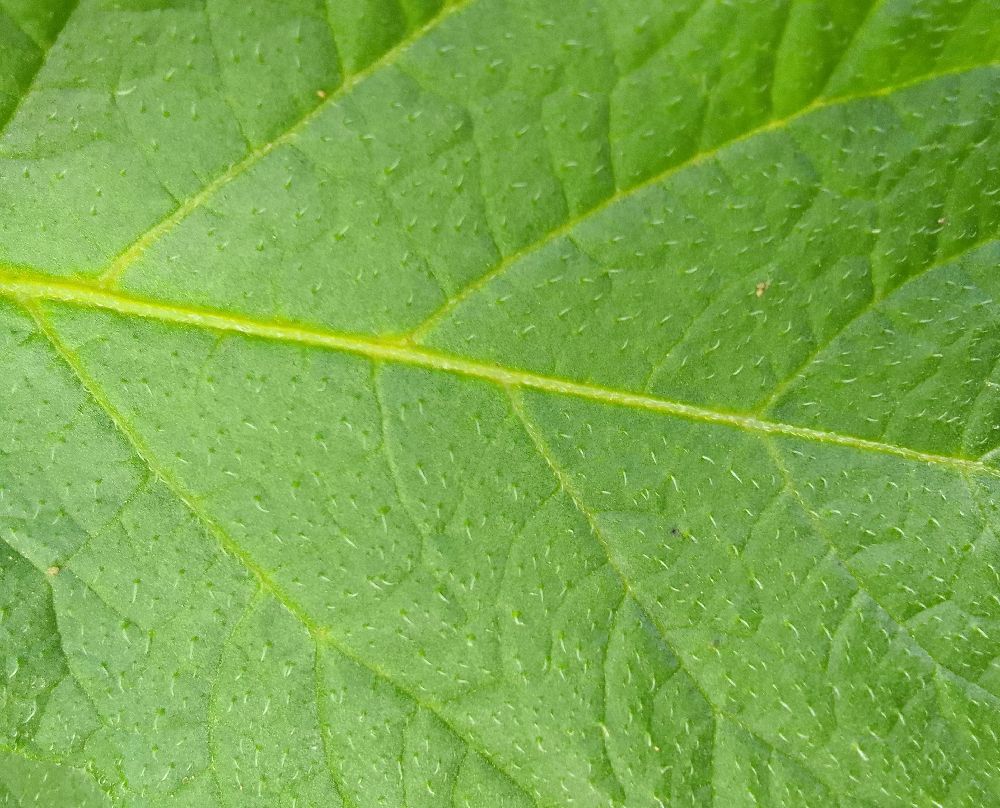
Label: Healthy